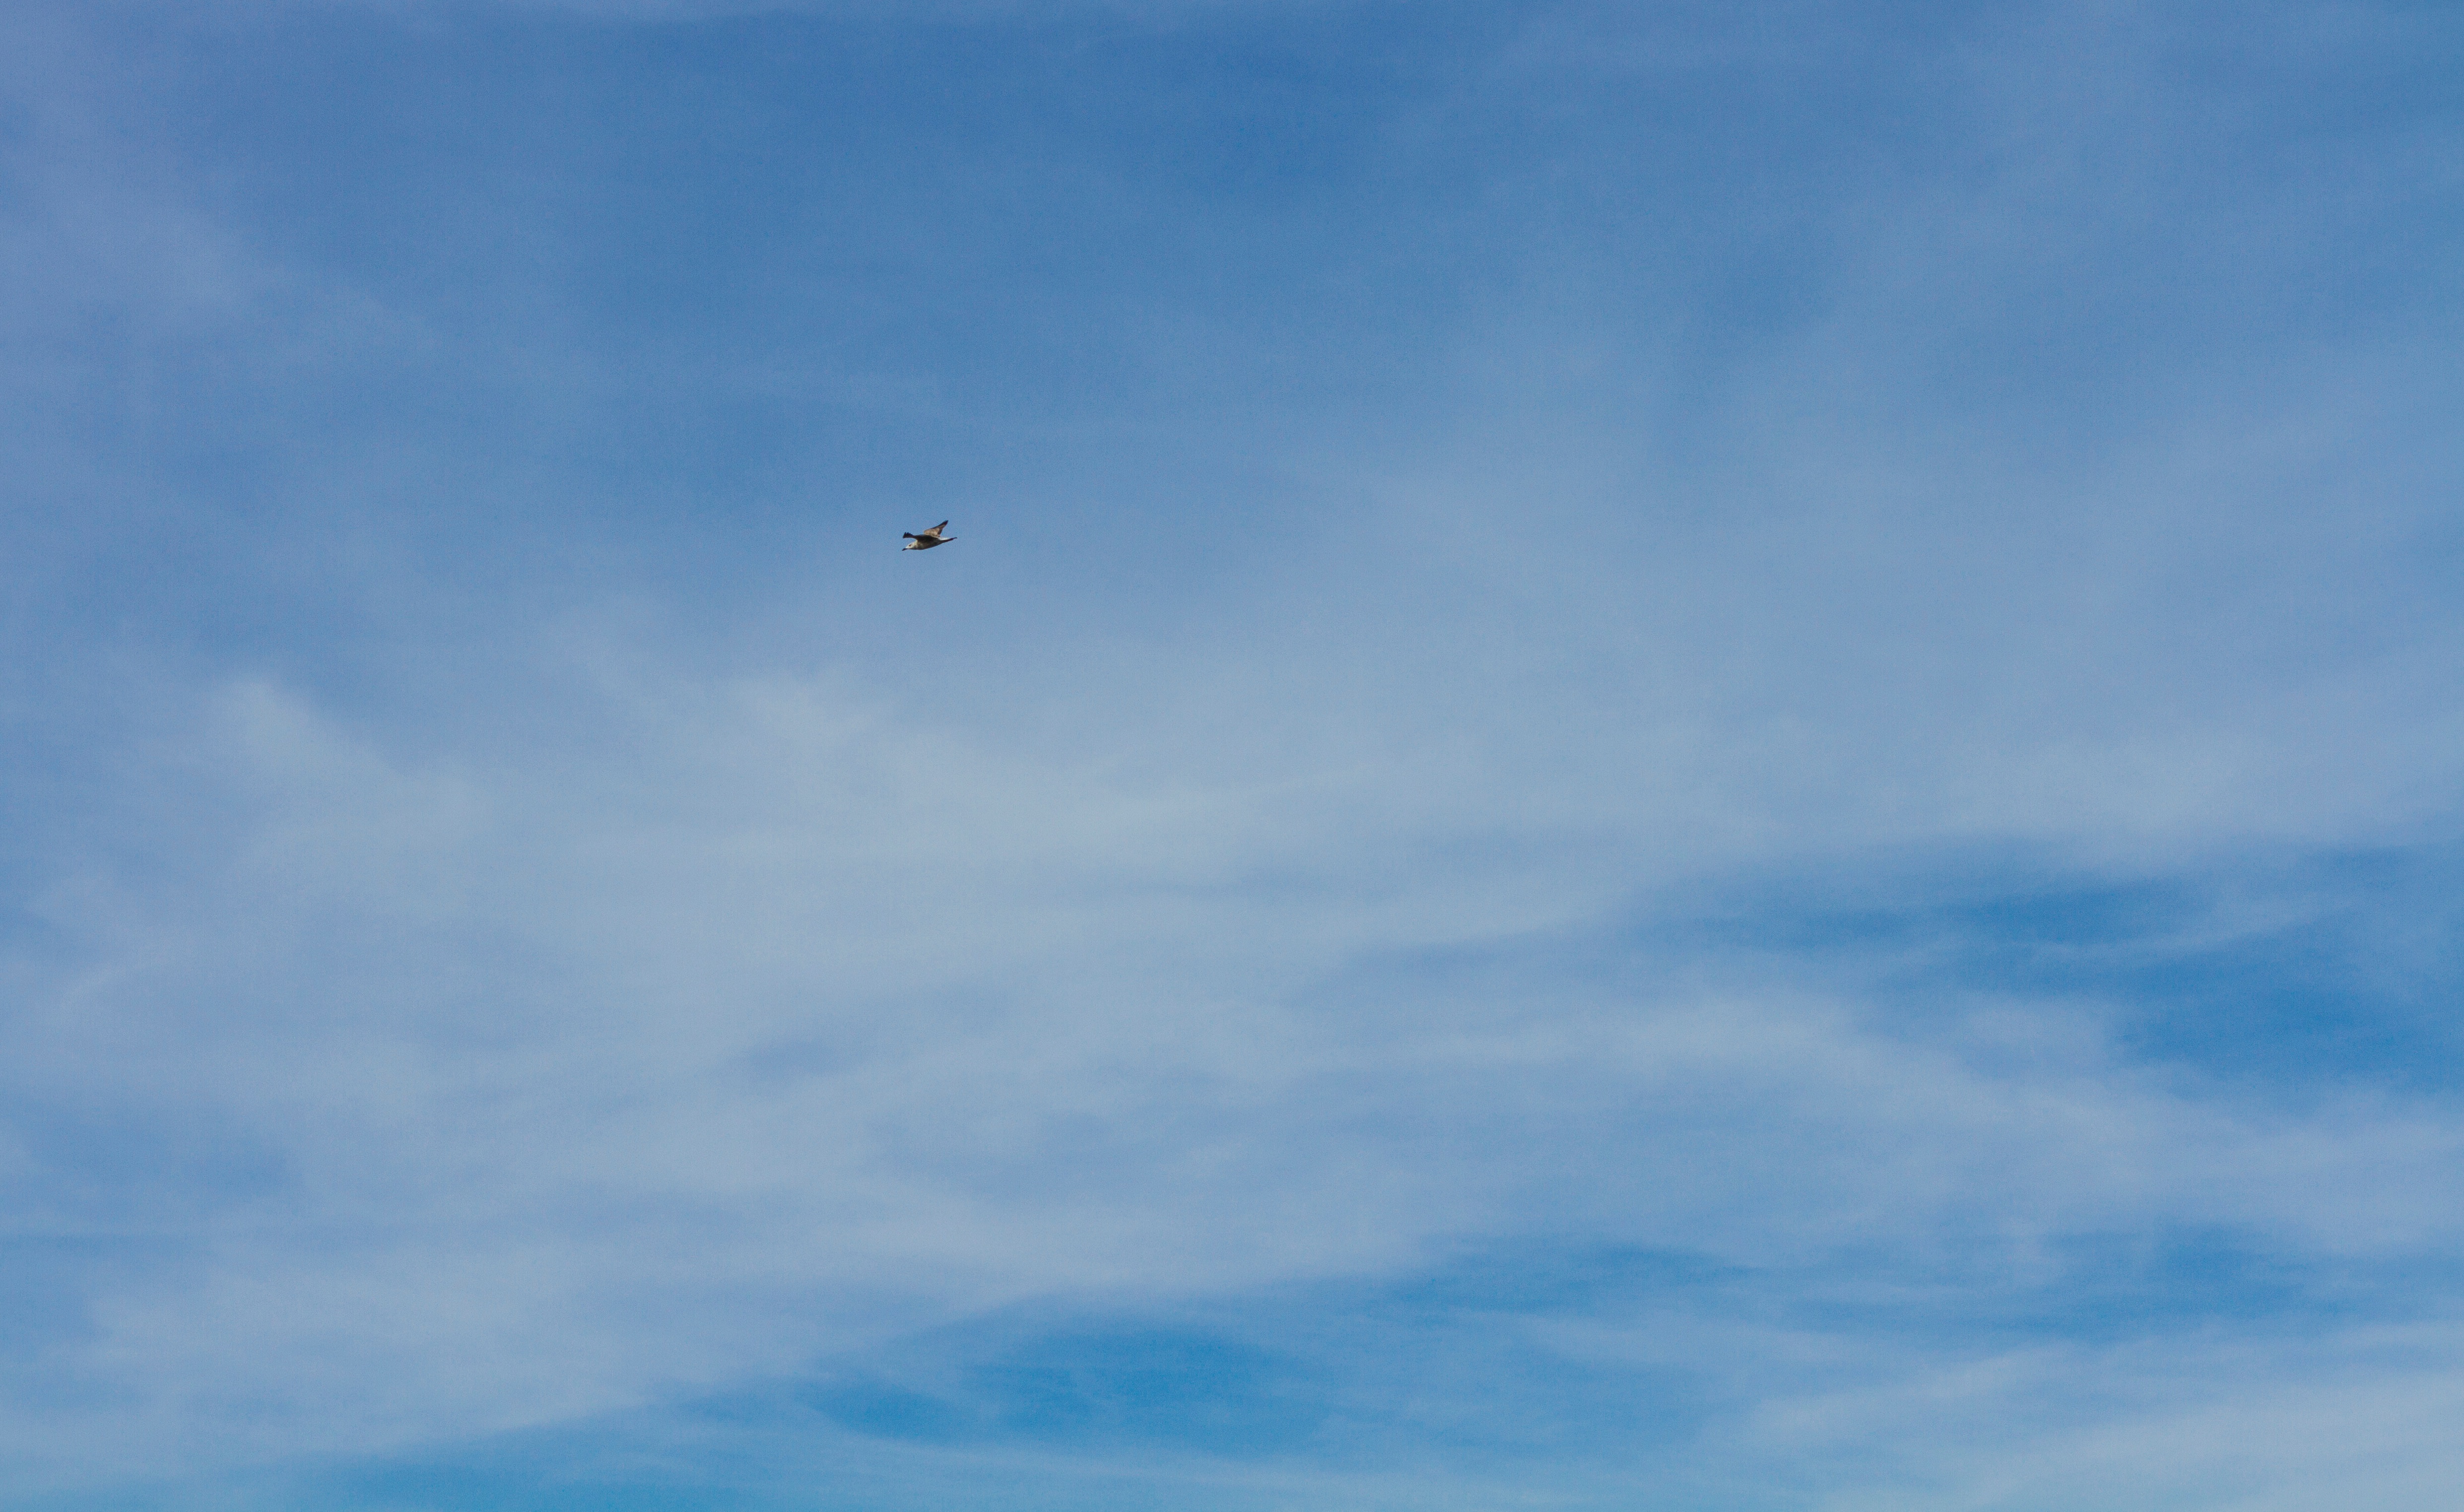
bird, wing, cloud, sky, seabird, vehicle, flight, blue, atmosphere of earth